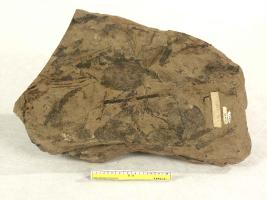
一个化石属于被子植物，其特征描述:抚顺桦：隶属于被子植物门、双子叶纲、桦木目、桦木科、桦木属。叶宽卵形，两侧微不对称，最宽处在叶中部以下，顶端渐尖，基部圆截形，偶圆形或浅心形，边缘具较大，尖锐的重锯齿。叶柄长约2.5厘米，柄端膨大。中脉强，侧脉7~9对，三次脉纤细，四次脉构成不规则的多角形小网。